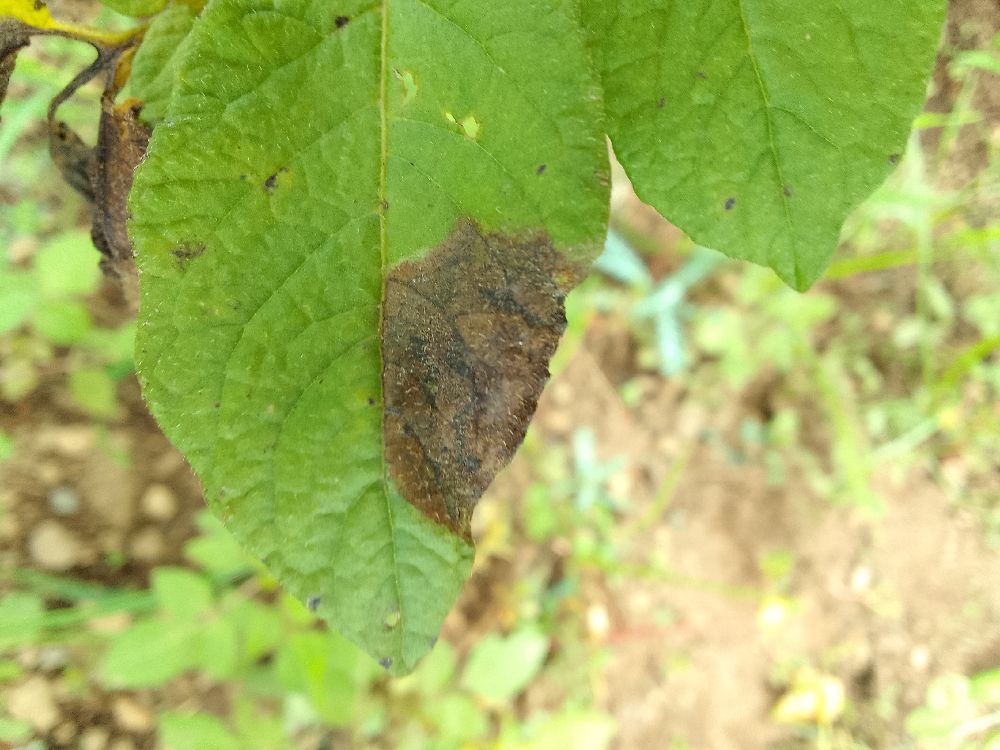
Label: Late blight